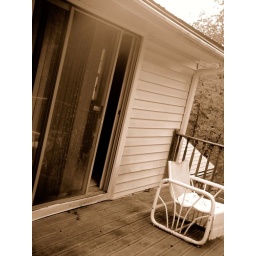
ship in a bottle